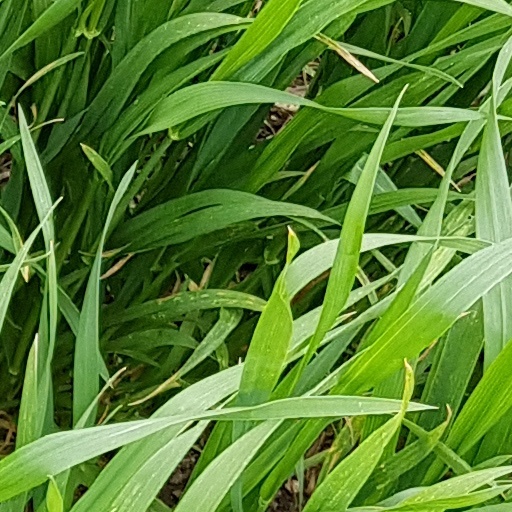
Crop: wheat